Cup

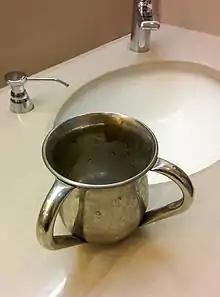
A two-handled Natla (נַטְלָה) cup used for ritual washing in Judaism

In the Early Middle Ages glass remained in production in northern Europe, especially Germany, probably as a luxury material. Anglo-Saxon glass had several types of cup, most shared with continental areas, including "palm cups" with no flat bottom, claw beakers, glass horns, and different types of beaker.